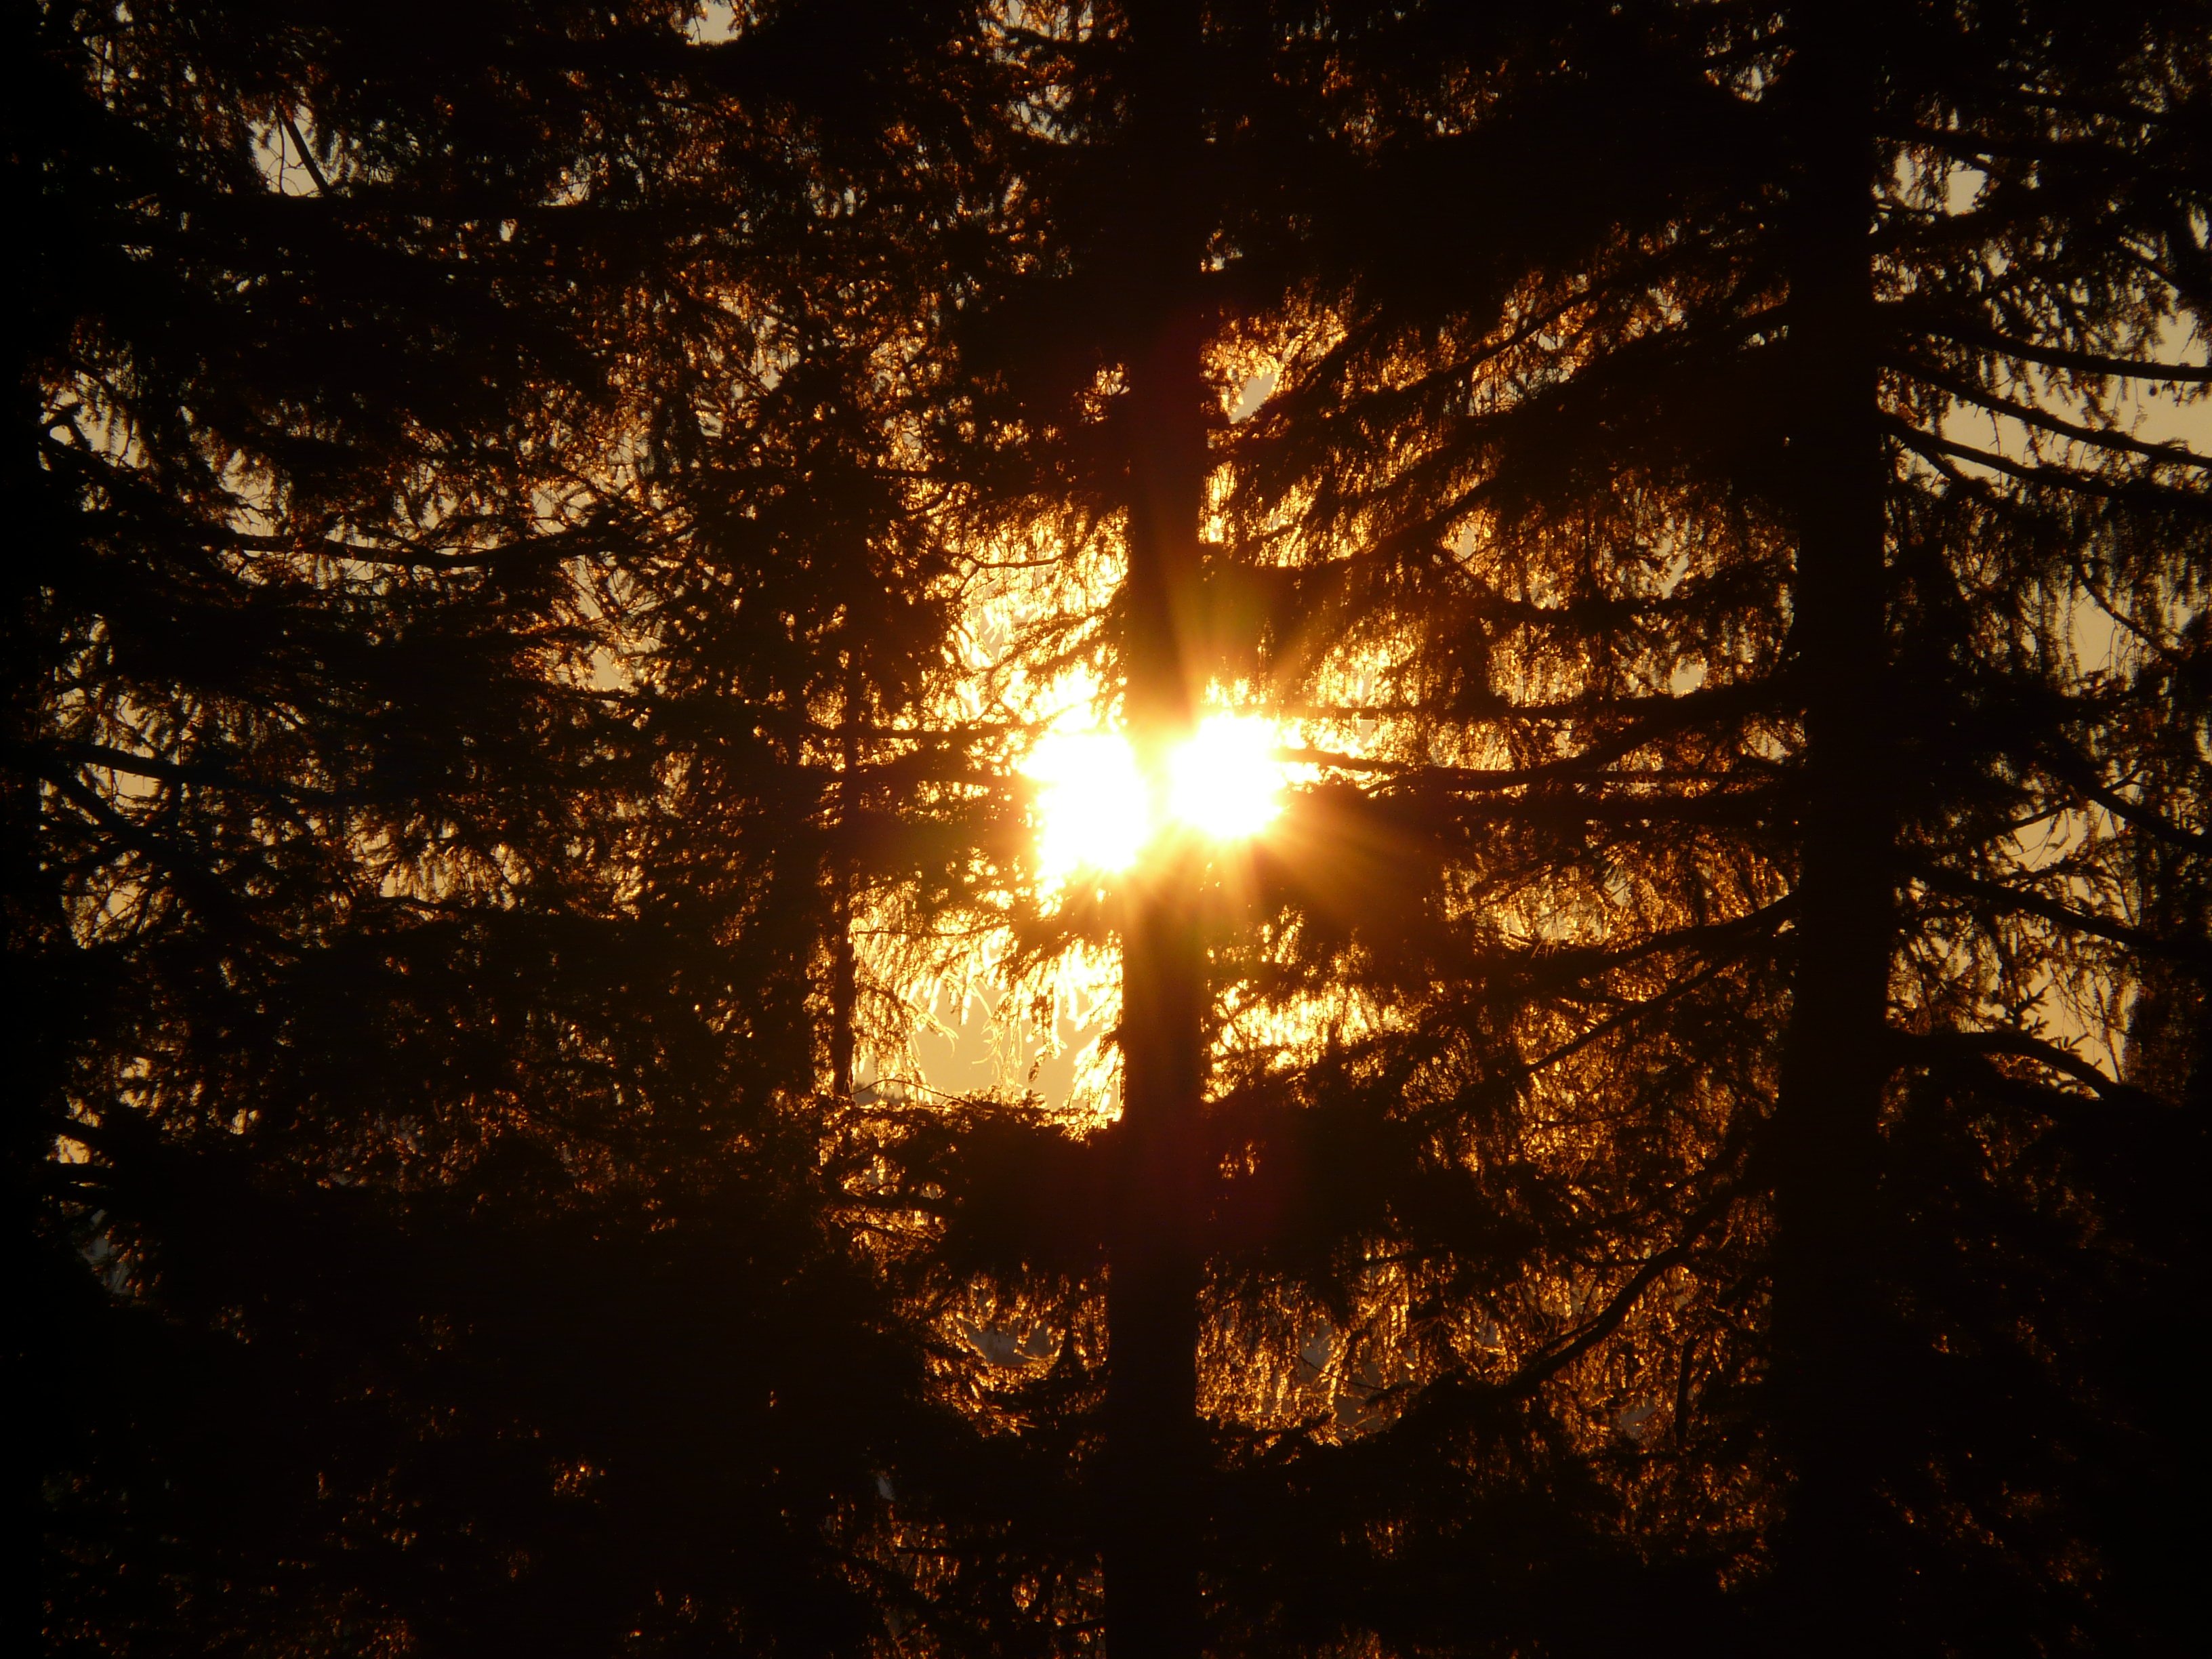
tree, forest, branch, light, sun, sunset, night, sunlight, flower, mystical, evening, log, reflection, autumn, romance, darkness, fir, magic, mood, tree trunks, atmospheric, back light, mysticism, witchcraft, magic forest, fir forest, woody plant